Zajas

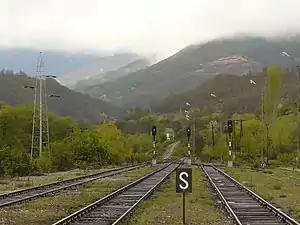
Train tracks in Zajas

In October 1943, a general assembly was called in Zajas, where it was decided that the chairman of the committee of the Balli Kombëtar will be Mefail Shehu, along with Mefail Mehmeti as vice chairman, Begzat Vuli as treasurer and Skender Presevo as under prefect. In the autumn of 1944, the village was captured by communist guerrillas amid a bloody battle. After the battle, the OZNA killed 320 Albanians.